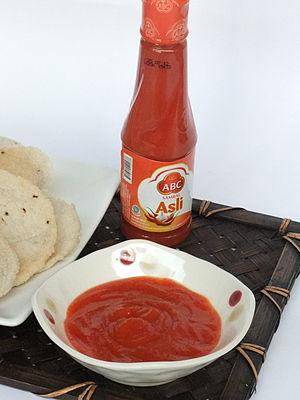
Le bumbu est un mot indonésien pour désigner un mélange d'épices, et désigne plus généralement des mélanges d'épices, des sauces et des pâtes d'assaisonnement. On le trouve très généralement dans la cuisine indonésienne et ses recettes varient dans la cuisine balinaise, javanaise, soudanaise, padang, de Batak et de Manado. Il est utilisé sur de la viande, de la volaille, des produits de la mer et des légumes ; en ragoût, soupe, barbecue, sotos, gulai, ainsi qu'en assaisonnement typique dans les nouilles instantanées indonésiennes.